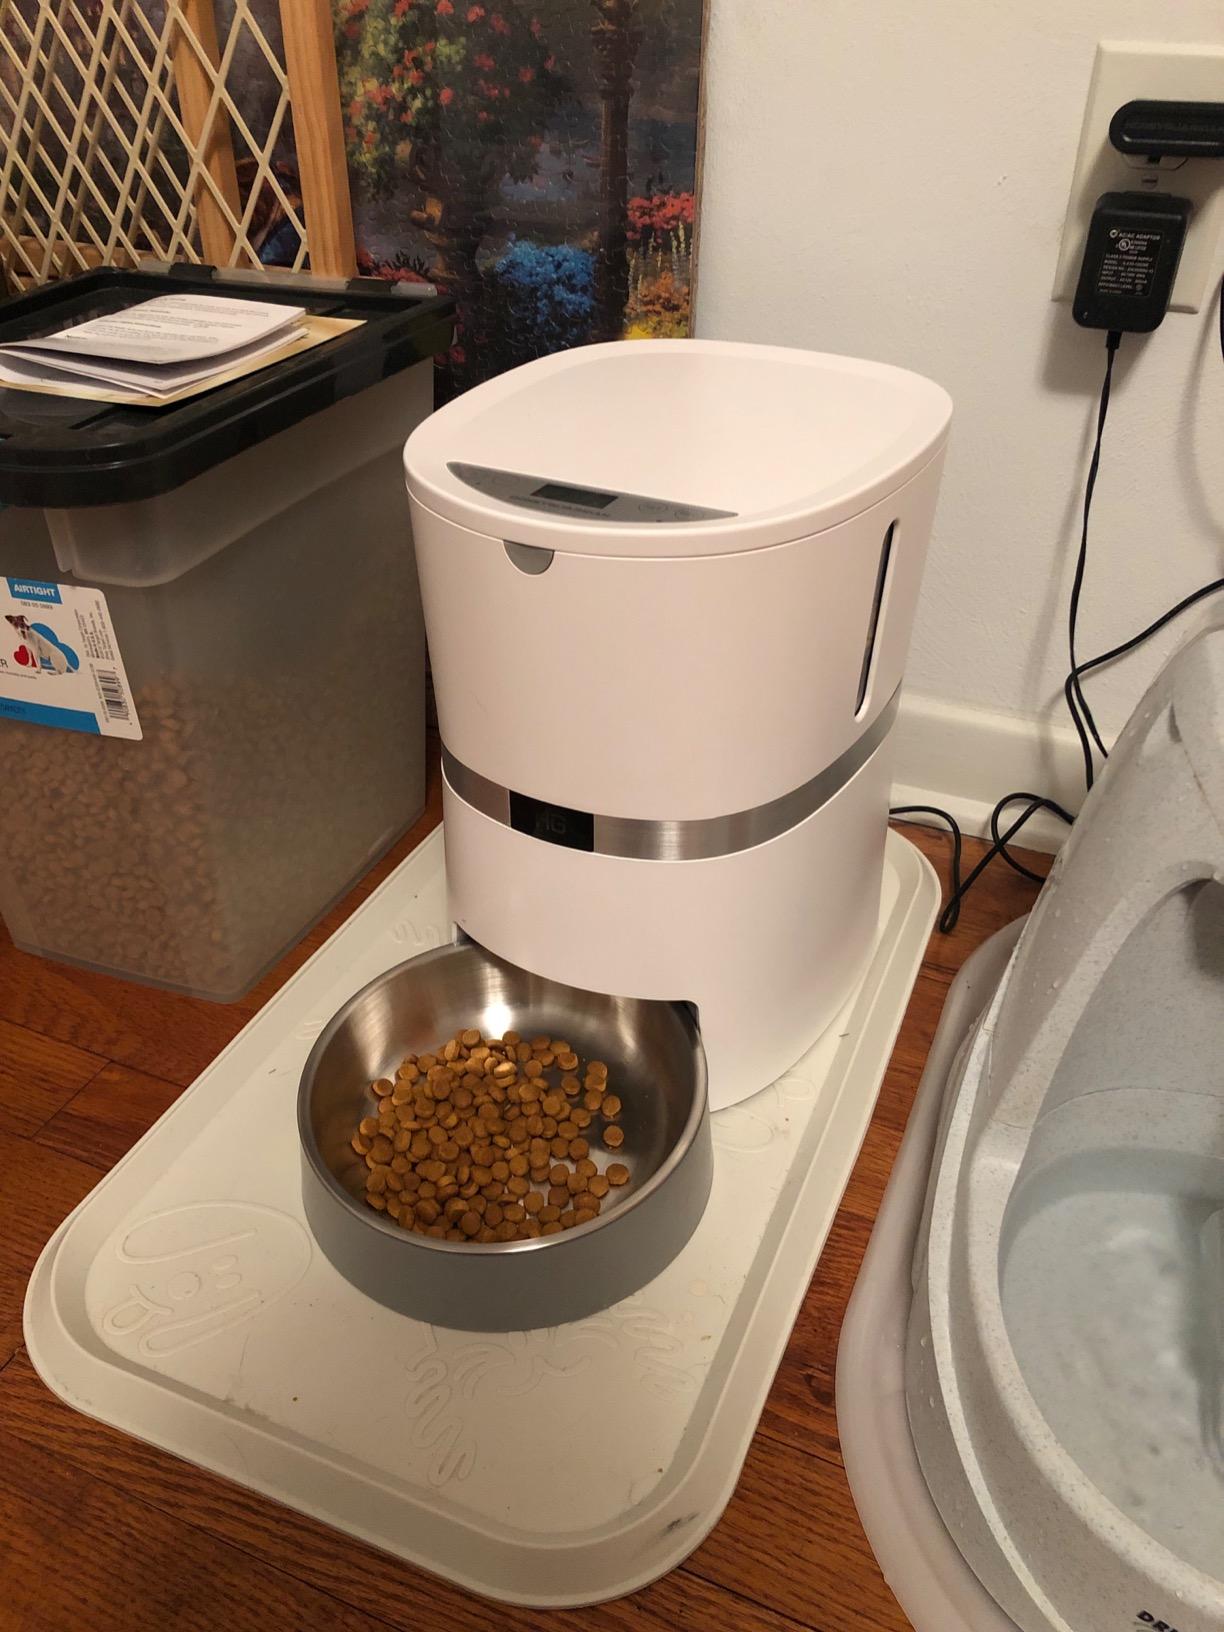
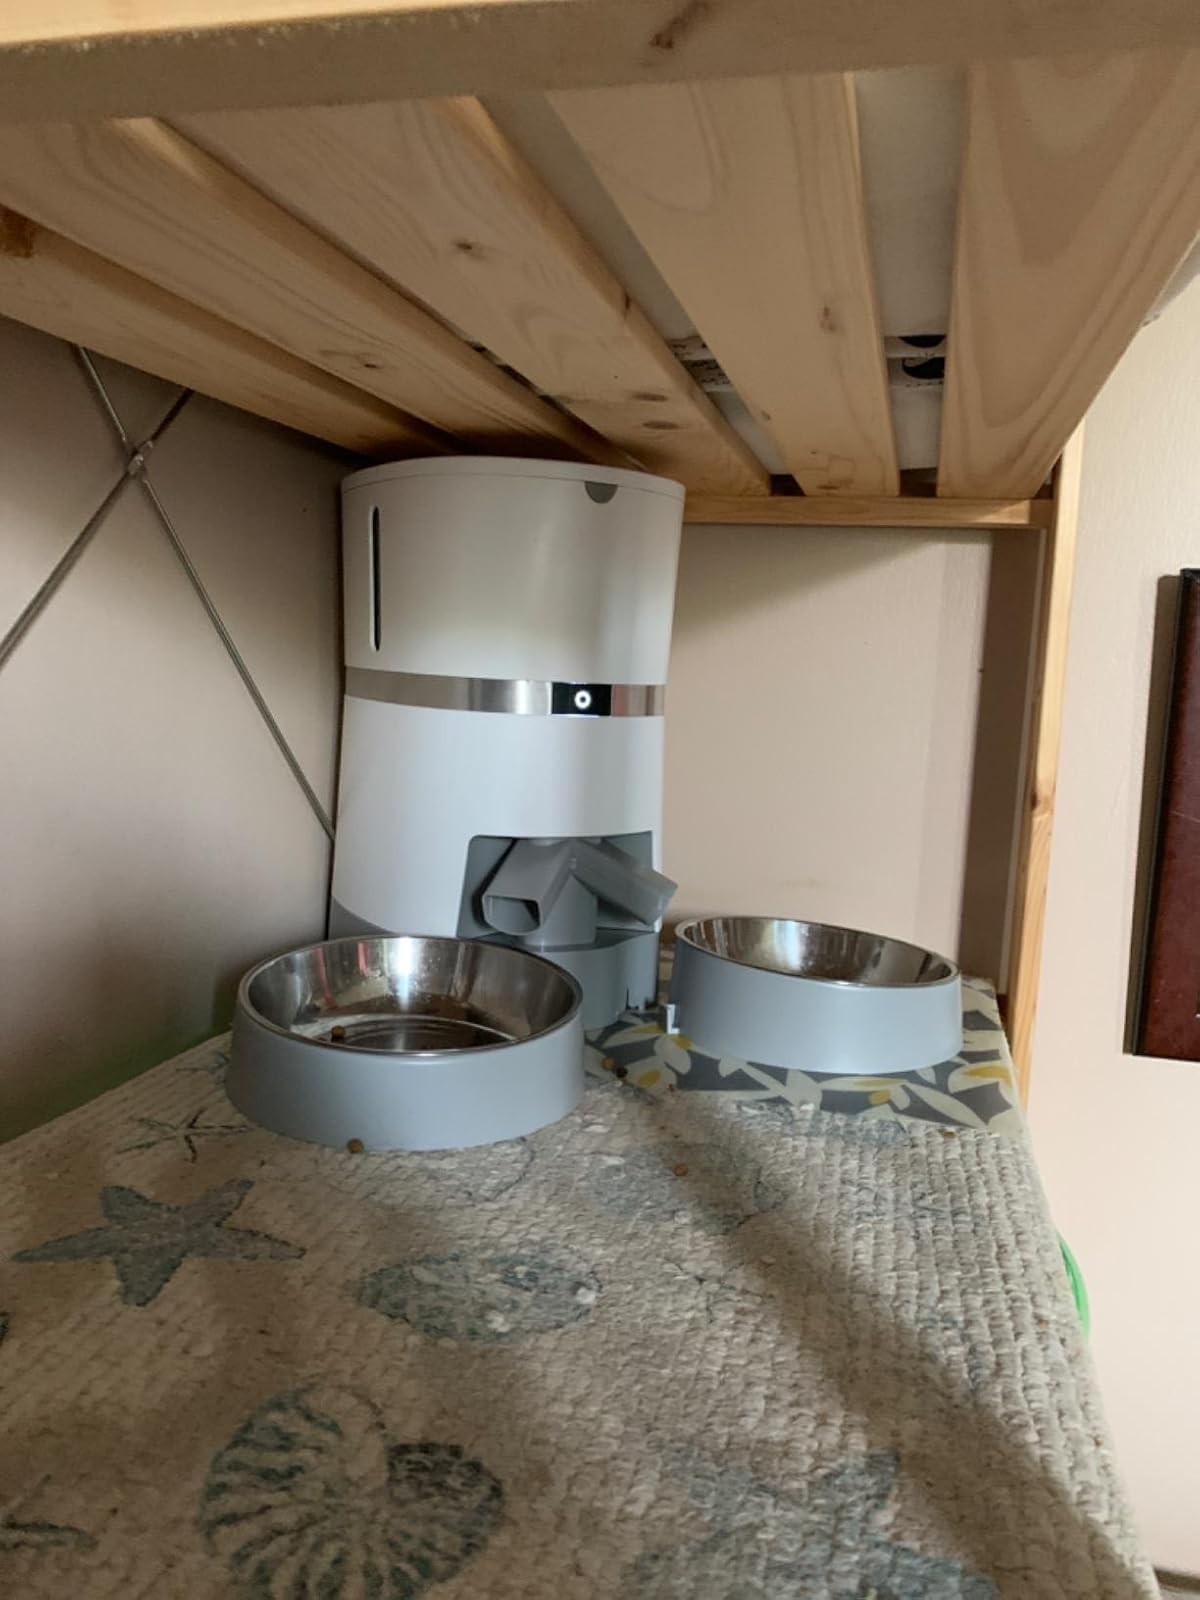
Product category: items_feeder
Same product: no